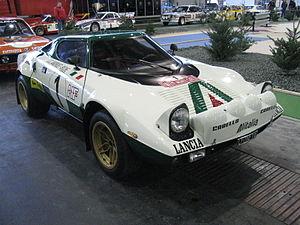
Le Rallye du Portugal 1975, disputé du 18 au 21 juillet 1975, est la vingt-septième manche du championnat du monde des rallyes courue depuis 1973, et la sixième manche du championnat du monde des rallyes 1975.
Le Rallye Safari 1975, disputé du 27 au 31 mars 1975, est la vingt-quatrième manche du championnat du monde des rallyes courue depuis 1973, et la troisième manche du championnat du monde des rallyes 1975.
Le Rallye Monte-Carlo 1975, disputé du 15 au 24 janvier 1975, est la vingt-deuxième manche du championnat du monde des rallyes courue depuis 1973, et la première manche du championnat du monde des rallyes 1975.
Le Tour de Corse 1975, disputé du 8 au 9 novembre 1975, est la trentième manche du championnat du monde des rallyes courue depuis 1973 et la neuvième manche du championnat du monde des rallyes 1975. L'épreuve fait également partie du championnat de France des rallyes.
Le Rallye de Suède 1976, disputé du 20 au 22 février 1976, est la trente-troisième manche du championnat du monde des rallyes courue depuis 1973, et la deuxième manche du championnat du monde des rallyes 1976.
Le Tour de Corse 1976, disputé du 6 au 7 novembre 1976, est la quarantième manche du championnat du monde des rallyes courue depuis 1973 et la neuvième manche du championnat du monde des rallyes 1976. L'épreuve fait également partie du championnat de France des rallyes.